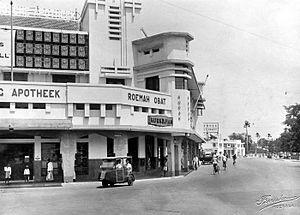
La diaspora arménienne est un terme désignant les communautés arméniennes installées hors des territoires d'Arménie et du Haut-Karabagh. Sur une population arménienne mondiale estimée à 12 millions de personnes, seuls 3,3 millions résident en Arménie et à peine 160 000 dans le Haut-Karabagh. Seul un Arménien sur trois habite les terres de l'actuelle République d'Arménie, mais jusqu'en 1920 les Arméniens peuplaient un territoire à cheval entre l'Empire ottoman et la Transcaucasie, cinq à six fois plus vaste que la superficie de l'Arménie actuelle : il couvrait la zone orientale de l'Anatolie, la grande partie ouest du haut-plateau arménien, des terres au nord ouest d'Iran et celle attachées à la Syrie actuelle.